Streetcars in New Orleans

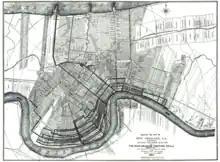
New Orleans Traction Company c 1894

A number of experiments were tried out over the next few decades in an attempt to find a better method than horses or mules for propulsion of streetcars. These included an overhead cable car system (an underground cable, such as was eventually developed in San Francisco, was impossible because of the high water table under New Orleans); a walking beam system; pneumatic propulsion; an ammonia locomotive; a "Thermo-specific" system using super-heated water; and the Lamm Fireless engine. Lamm engines were actually adopted and used for a time on the New Orleans and Carrollton line, which had previously used steam locomotives. That line gradually gave up steam locomotives because of the objections of residents along the line to the smoke, soot, and noise. The area between the town of Carrollton and the City of New Orleans was sparsely populated with large swaths of agricultural land when the line was laid out in the 1830s; by the latter 19th century it was almost completely urbanized. Carrollton was annexed to New Orleans in 1874. Due to this increased urbanization, horsecars were used on the entire line.